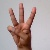
The image shows a hand gesture representing the letter 'W' in Indian Sign Language.